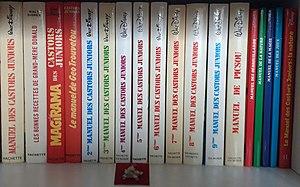
Castors juniors 1
Les Castors Juniors sont une troupe scoute de l'univers des canards créé par les studios Disney.
Dans l'univers de Donald Duck, le Manuel des Castors Juniors est un livre imaginaire au format livre de poche utilisé par les membres des Castors Juniors, organisation proche du scoutisme. Véritable encyclopédie, il contient une immense somme de connaissances diverses : construire un pont ou un bateau, échapper à un ours furieux, histoire des civilisations du monde, etc., ainsi qu'un index commode. Riri, Fifi et Loulou s'en servent très souvent dans les aventures de Donald et Picsou pour aider leurs oncles à trouver des trésors. Cependant, il ne contient pas les connaissances de base qu'un Castor Junior est censé connaître : localisation de repères géographiques célèbres ou tables de multiplication. Le premier manuel des castors juniors a appartenu à Clinton Ecoutum, fondateur des Castors Juniors et fils du fondateur de Donaldville.